West Delhi Lok Sabha constituency

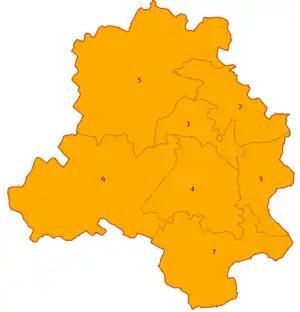
Political Map of Delhi showing Parliamentary constituencies as of 2024 elections.

West Delhi Lok Sabha constituency is one of the seven Lok Sabha (parliamentary) constituencies in the National Capital Territory of Delhi. This constituency came into existence in 2008 as a part of the implementation of the recommendations of the Delimitation Commission of India constituted in 2002. Earlier some parts of the constituency were included in Outer Delhi constituency and some parts were included in the erstwhile South Delhi constituency.